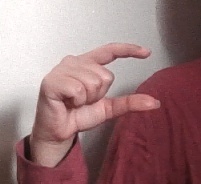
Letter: dal